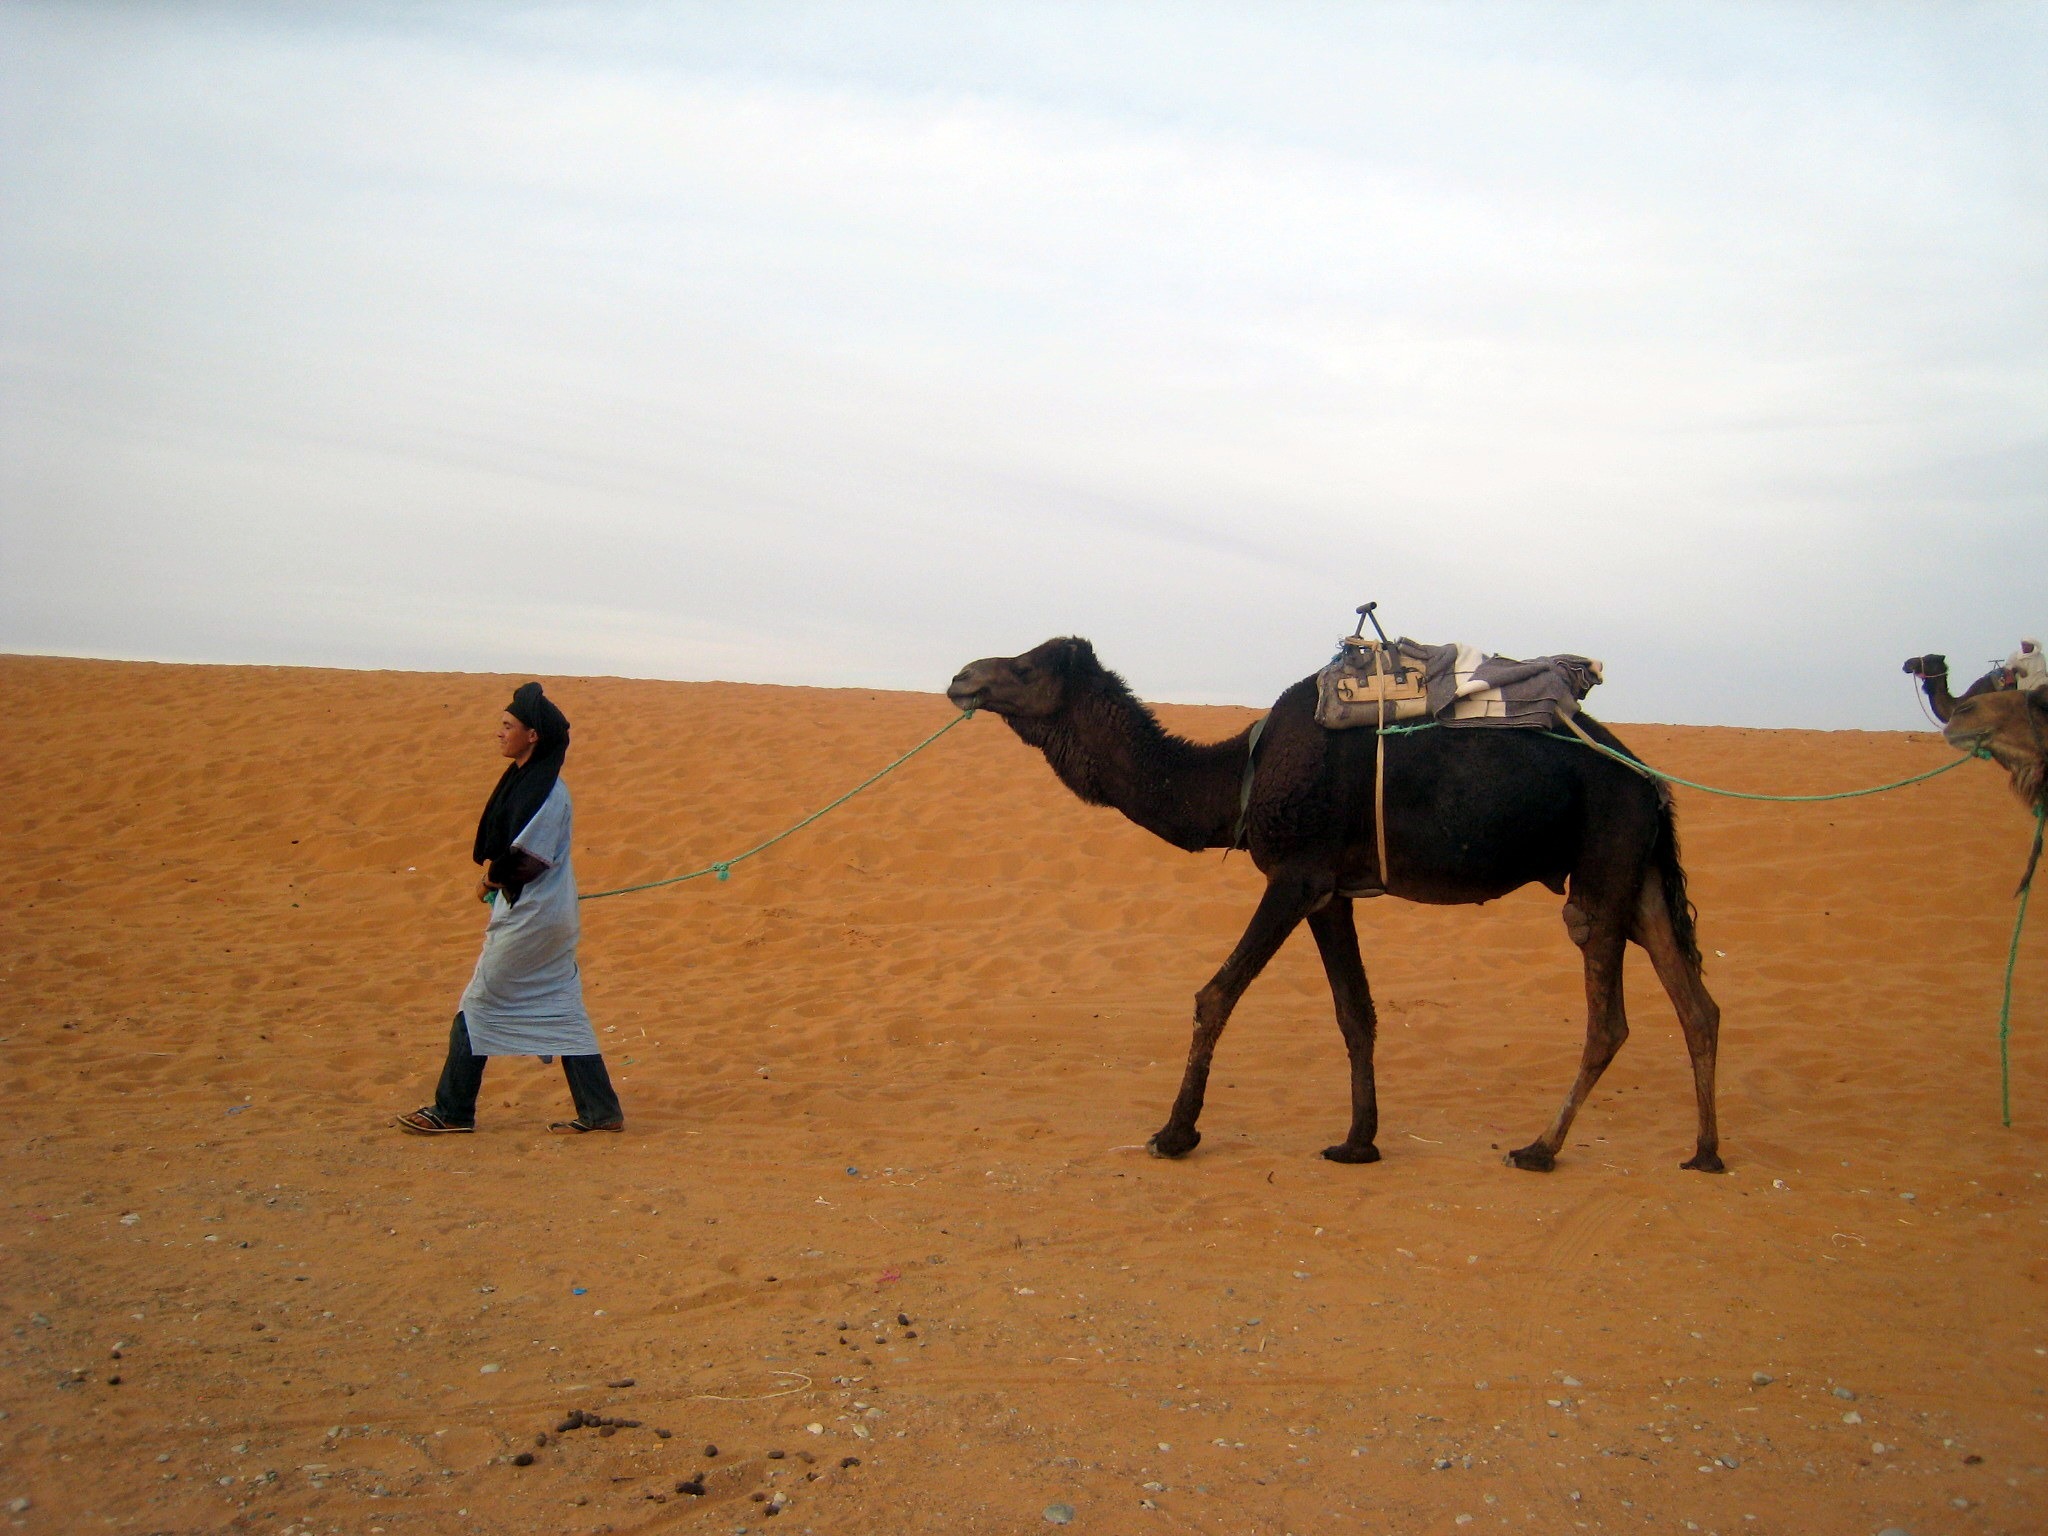
landscape, desert, travel, camel, mammal, morocco, sahara, landform, erg, natural environment, aeolian landform, camel like mammal, mustang horse, arabian camel